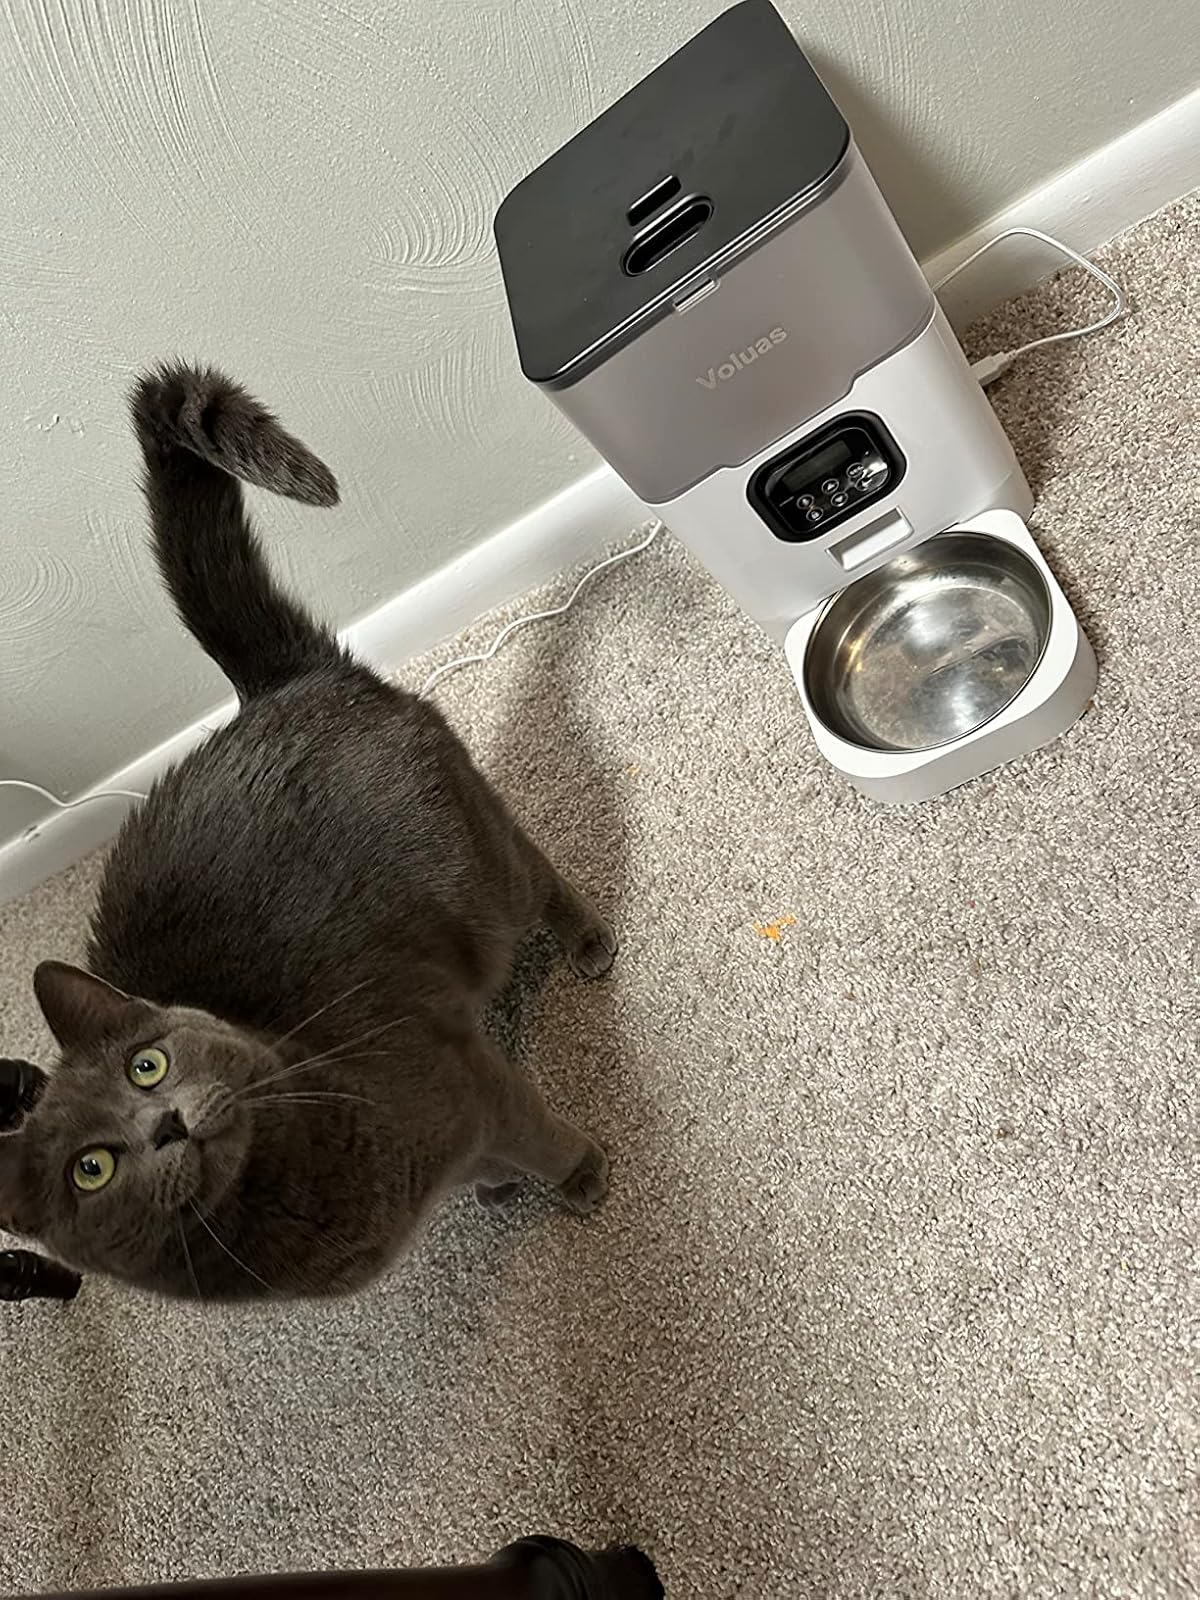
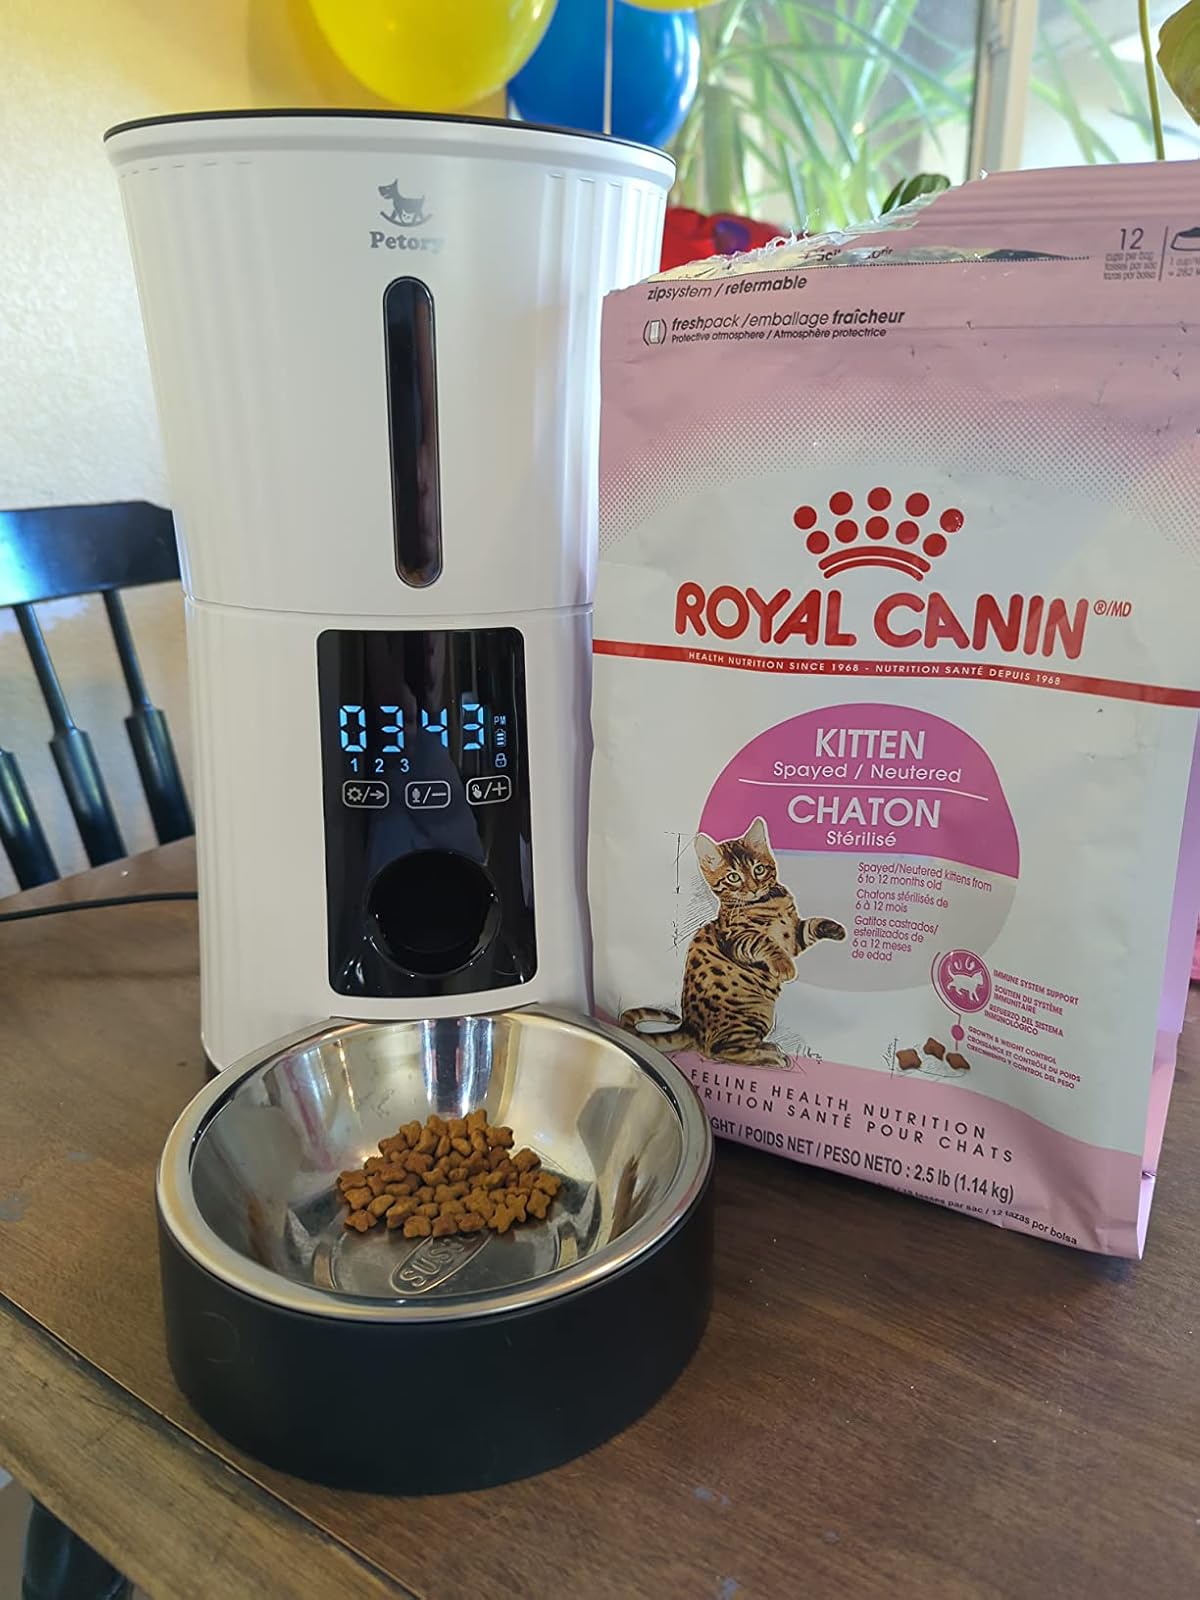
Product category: items_feeder
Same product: no